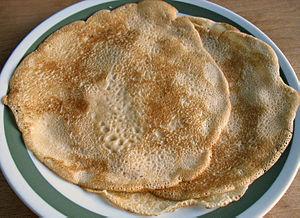
Un blini est une variété de galette épaisse, sorte de crêpe de grande taille, souvent servie en relation avec un rituel ou des fêtes religieuses.